Amazon and trade unions

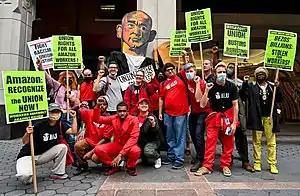
Amazon warehouse workers outside the National Labor Relations Board

Warehouse workers of Amazon, the largest American e-commerce retailer with 750,000 employees, have organized for workplace improvements in light of the company's scrutinized labor practices and stance against unions. Worker actions have included work stoppages, and have won concessions including increased pay, safety precautions, and time off. There are unionized Amazon workers in the United States, Italy and Japan with further unionization activity elsewhere in Europe.